Robert Dennis (MP)

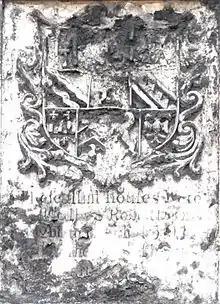
Stone tablet above entrance gate to Livery Dole, dedicated to Sir Robert Dennis, with Denys arms and quarterings above, inscribed: ""These alms-houses were founded by Sir Robert Dennis, knight, in March 1591 and finished by Sir Thomas Dennis his brother" (sic) "in 1594""

In March 1591, he founded the Livery Dole Almshouses in Heavitree Road, to the east of Exeter, near which site in 1531/32 his father, as Sheriff of Devon, had supervised the burning at the stake of the Protestant martyr Thomas Benet. In his will, he requested that the building should be completed by his son, Sir Thomas Denys (1559–1613) (erroneously stated on a stone tablet above the entrance gate to have been his brother). The buildings were completed in 1594. In 1849, the almshouses were rebuilt as twin blocks on a larger scale by Lady Rolle of Bicton House, widow of John Rolle, 1st Baron Rolle (died 1842), eventual heir of the Dennis family. At that time new sculpted stone escutcheons showing the Dennis arms were affixed to the new buildings. The almshouses today occupy the central part of Livery Dole to the west of the chapel.